Charley Paddock

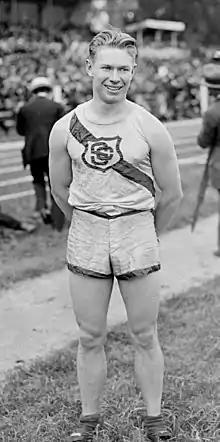
Charles Paddock after the 1920 Olympics

Charles William Paddock (August 11, 1900 – July 21, 1943) was an American athlete and two-time Olympic champion.